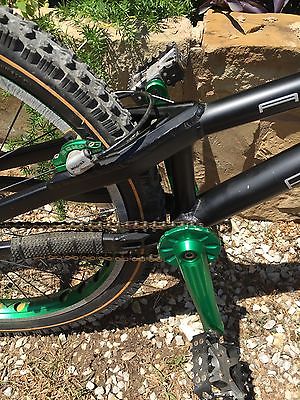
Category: bicycle